Global shipping network

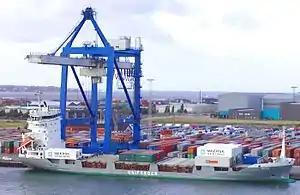

The global shipping network is the worldwide network of maritime traffic. From a network science perspective ports represent nodes and routes represent lines. Transportation networks have a crucial role in today's economy, more precisely, maritime traffic is one of the most important drivers of global trade.